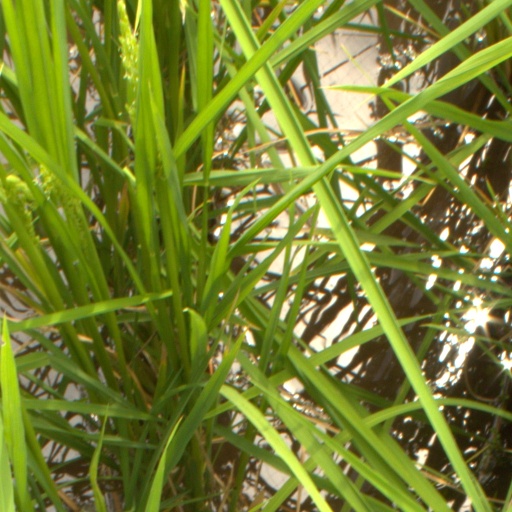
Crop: rice